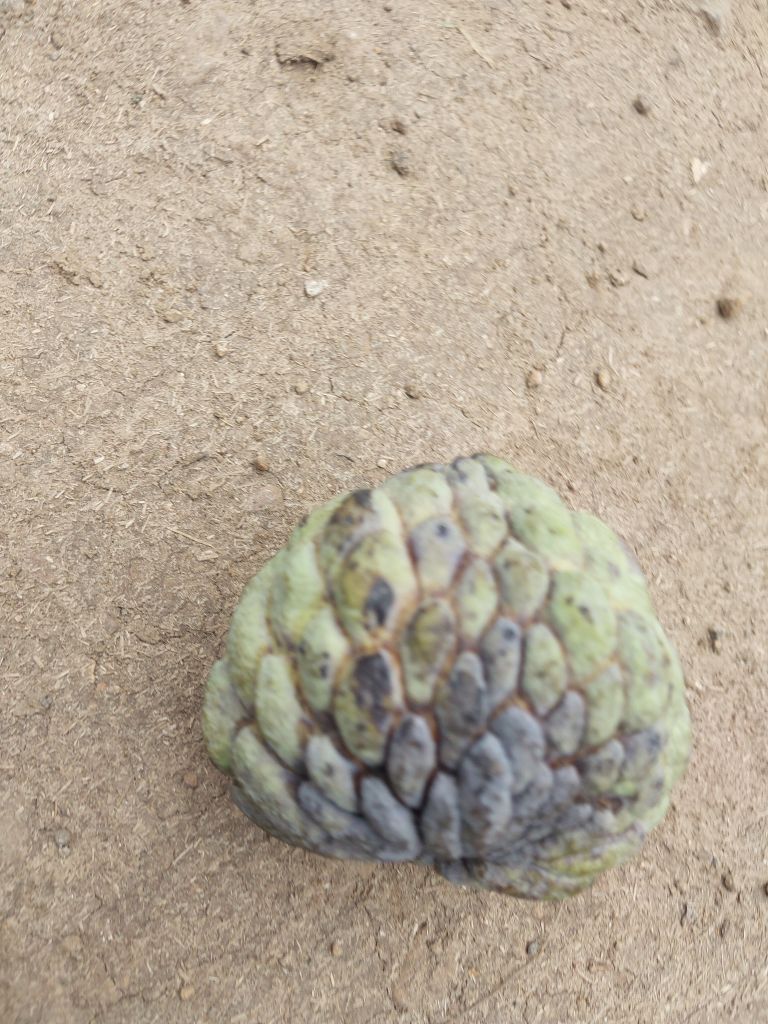
Disease label: Blank Canker